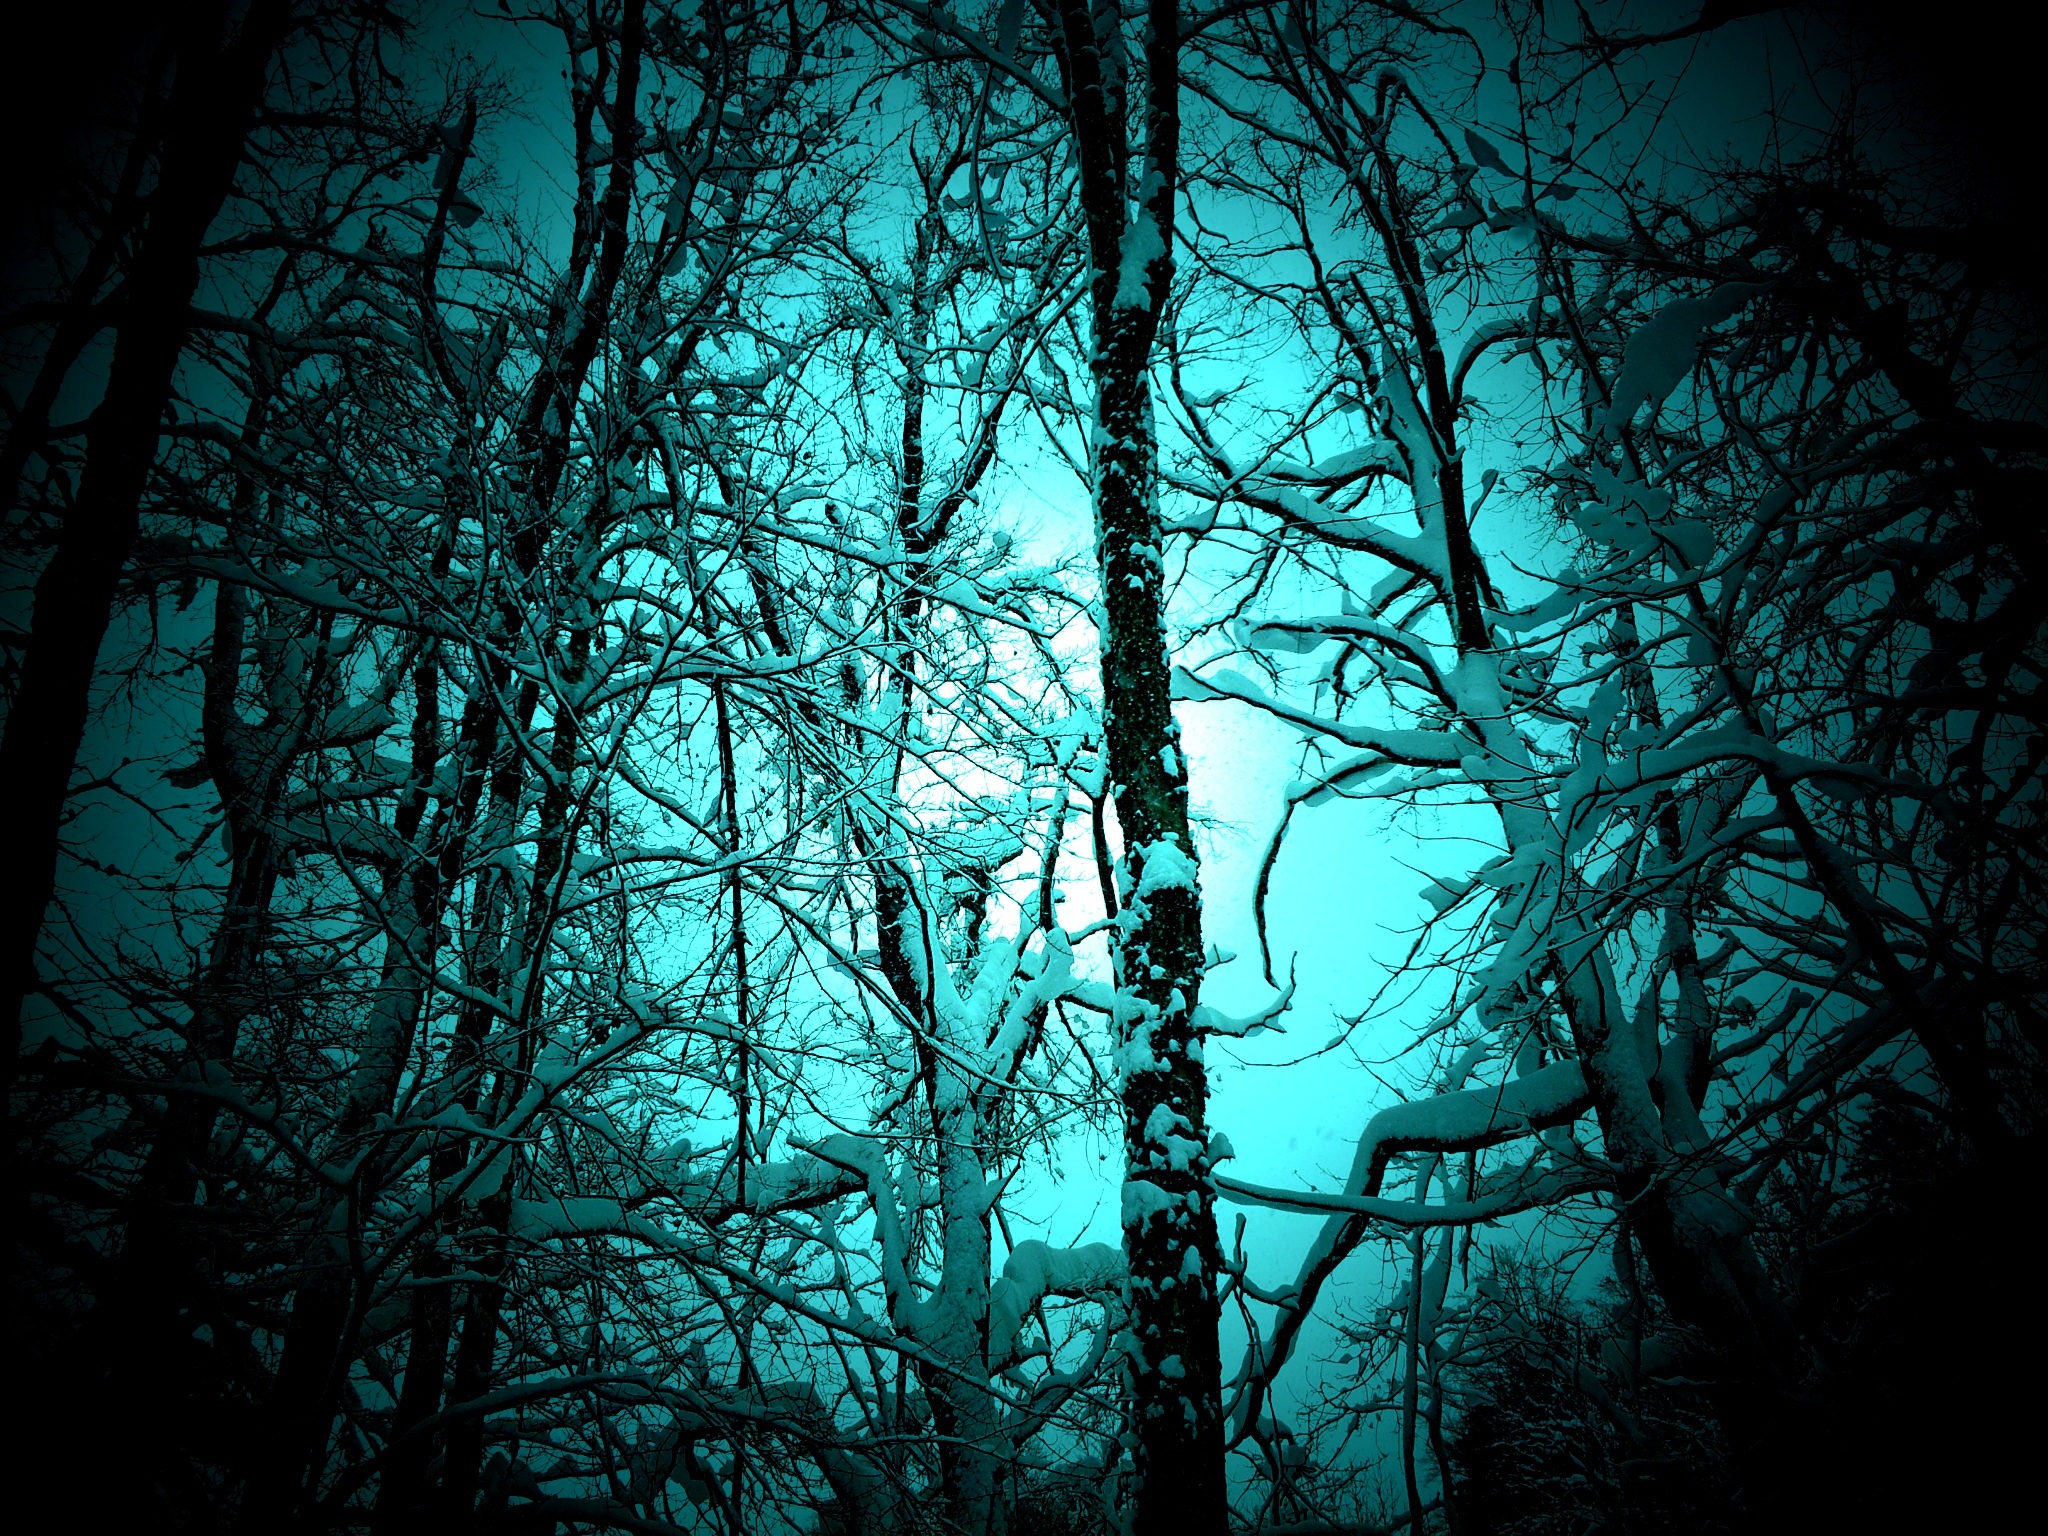
tree, nature, forest, branch, snow, light, sky, mist, night, sunlight, morning, atmosphere, reflection, darkness, moonlight, trees, habitat, ecosystem, natural environment, geographical feature, atmospheric phenomenon, computer wallpaper